Sangamon Mass Transit District

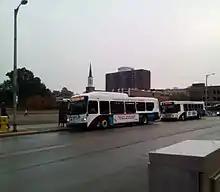
2017 Diesel New Flyer

The routes are covered with 53 buses (15 fueled with Compressed natural gas, 34 fueled with diesel) and 22 paratransit vans. All buses are equipped with bike racks.